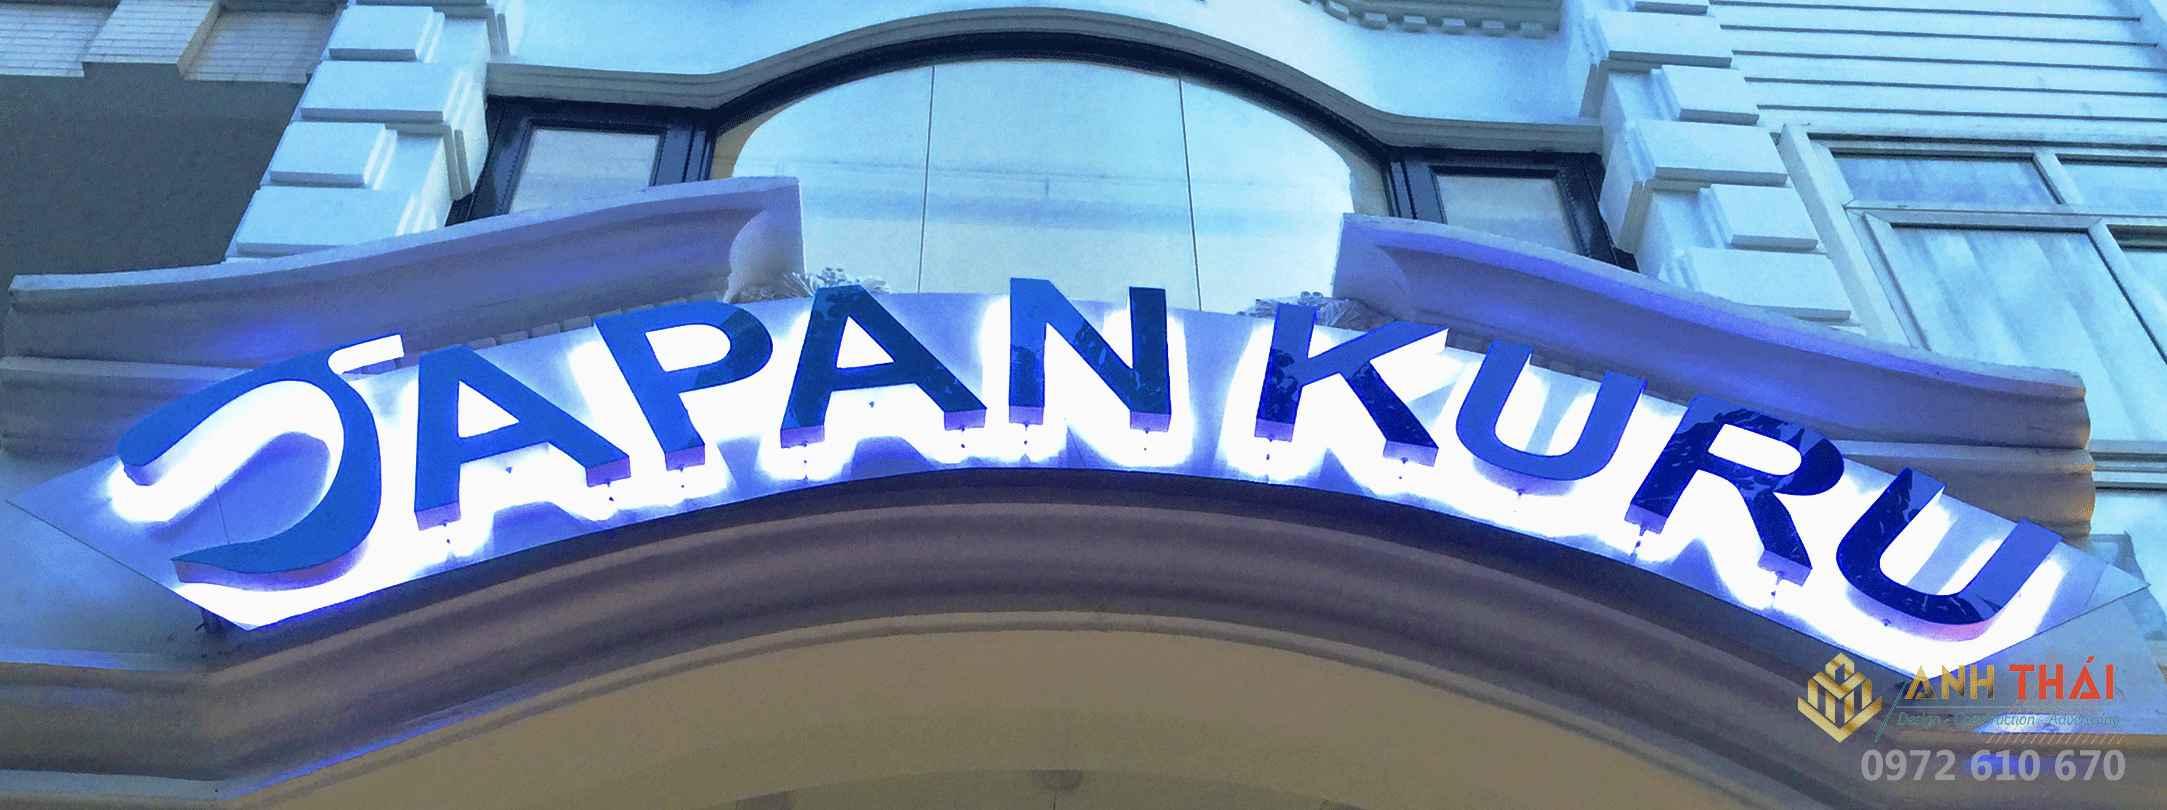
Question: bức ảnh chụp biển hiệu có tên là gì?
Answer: bức ảnh chụp biển hiệu có tên là japan kuru